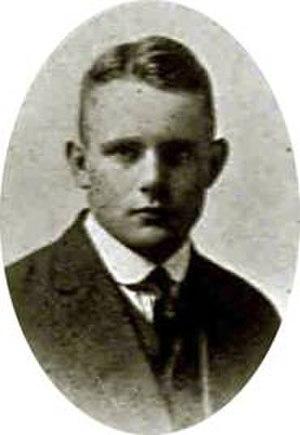
George Fish en 1915 alors qu'il est à l'Université de Californie à Berkeley.
George Winthrop Fish, né le 4 avril 1895 à Los Angeles et mort le 22 février 1977 à East Hampton dans l'État de New York, est un joueur américain de rugby à XV évoluant au poste de troisième ligne centre. Il est champion olympique avec l'équipe des États-Unis de rugby à XV en 1920.